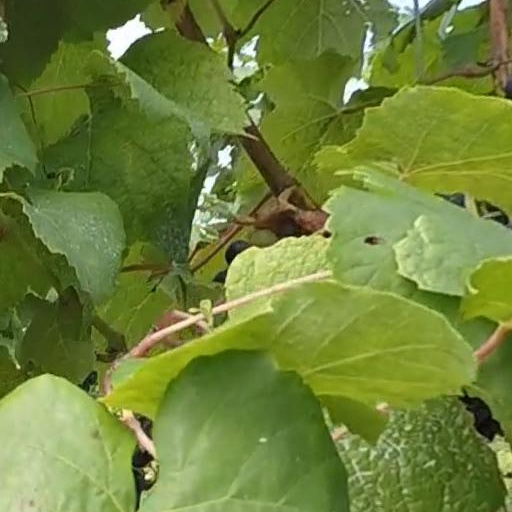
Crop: grape